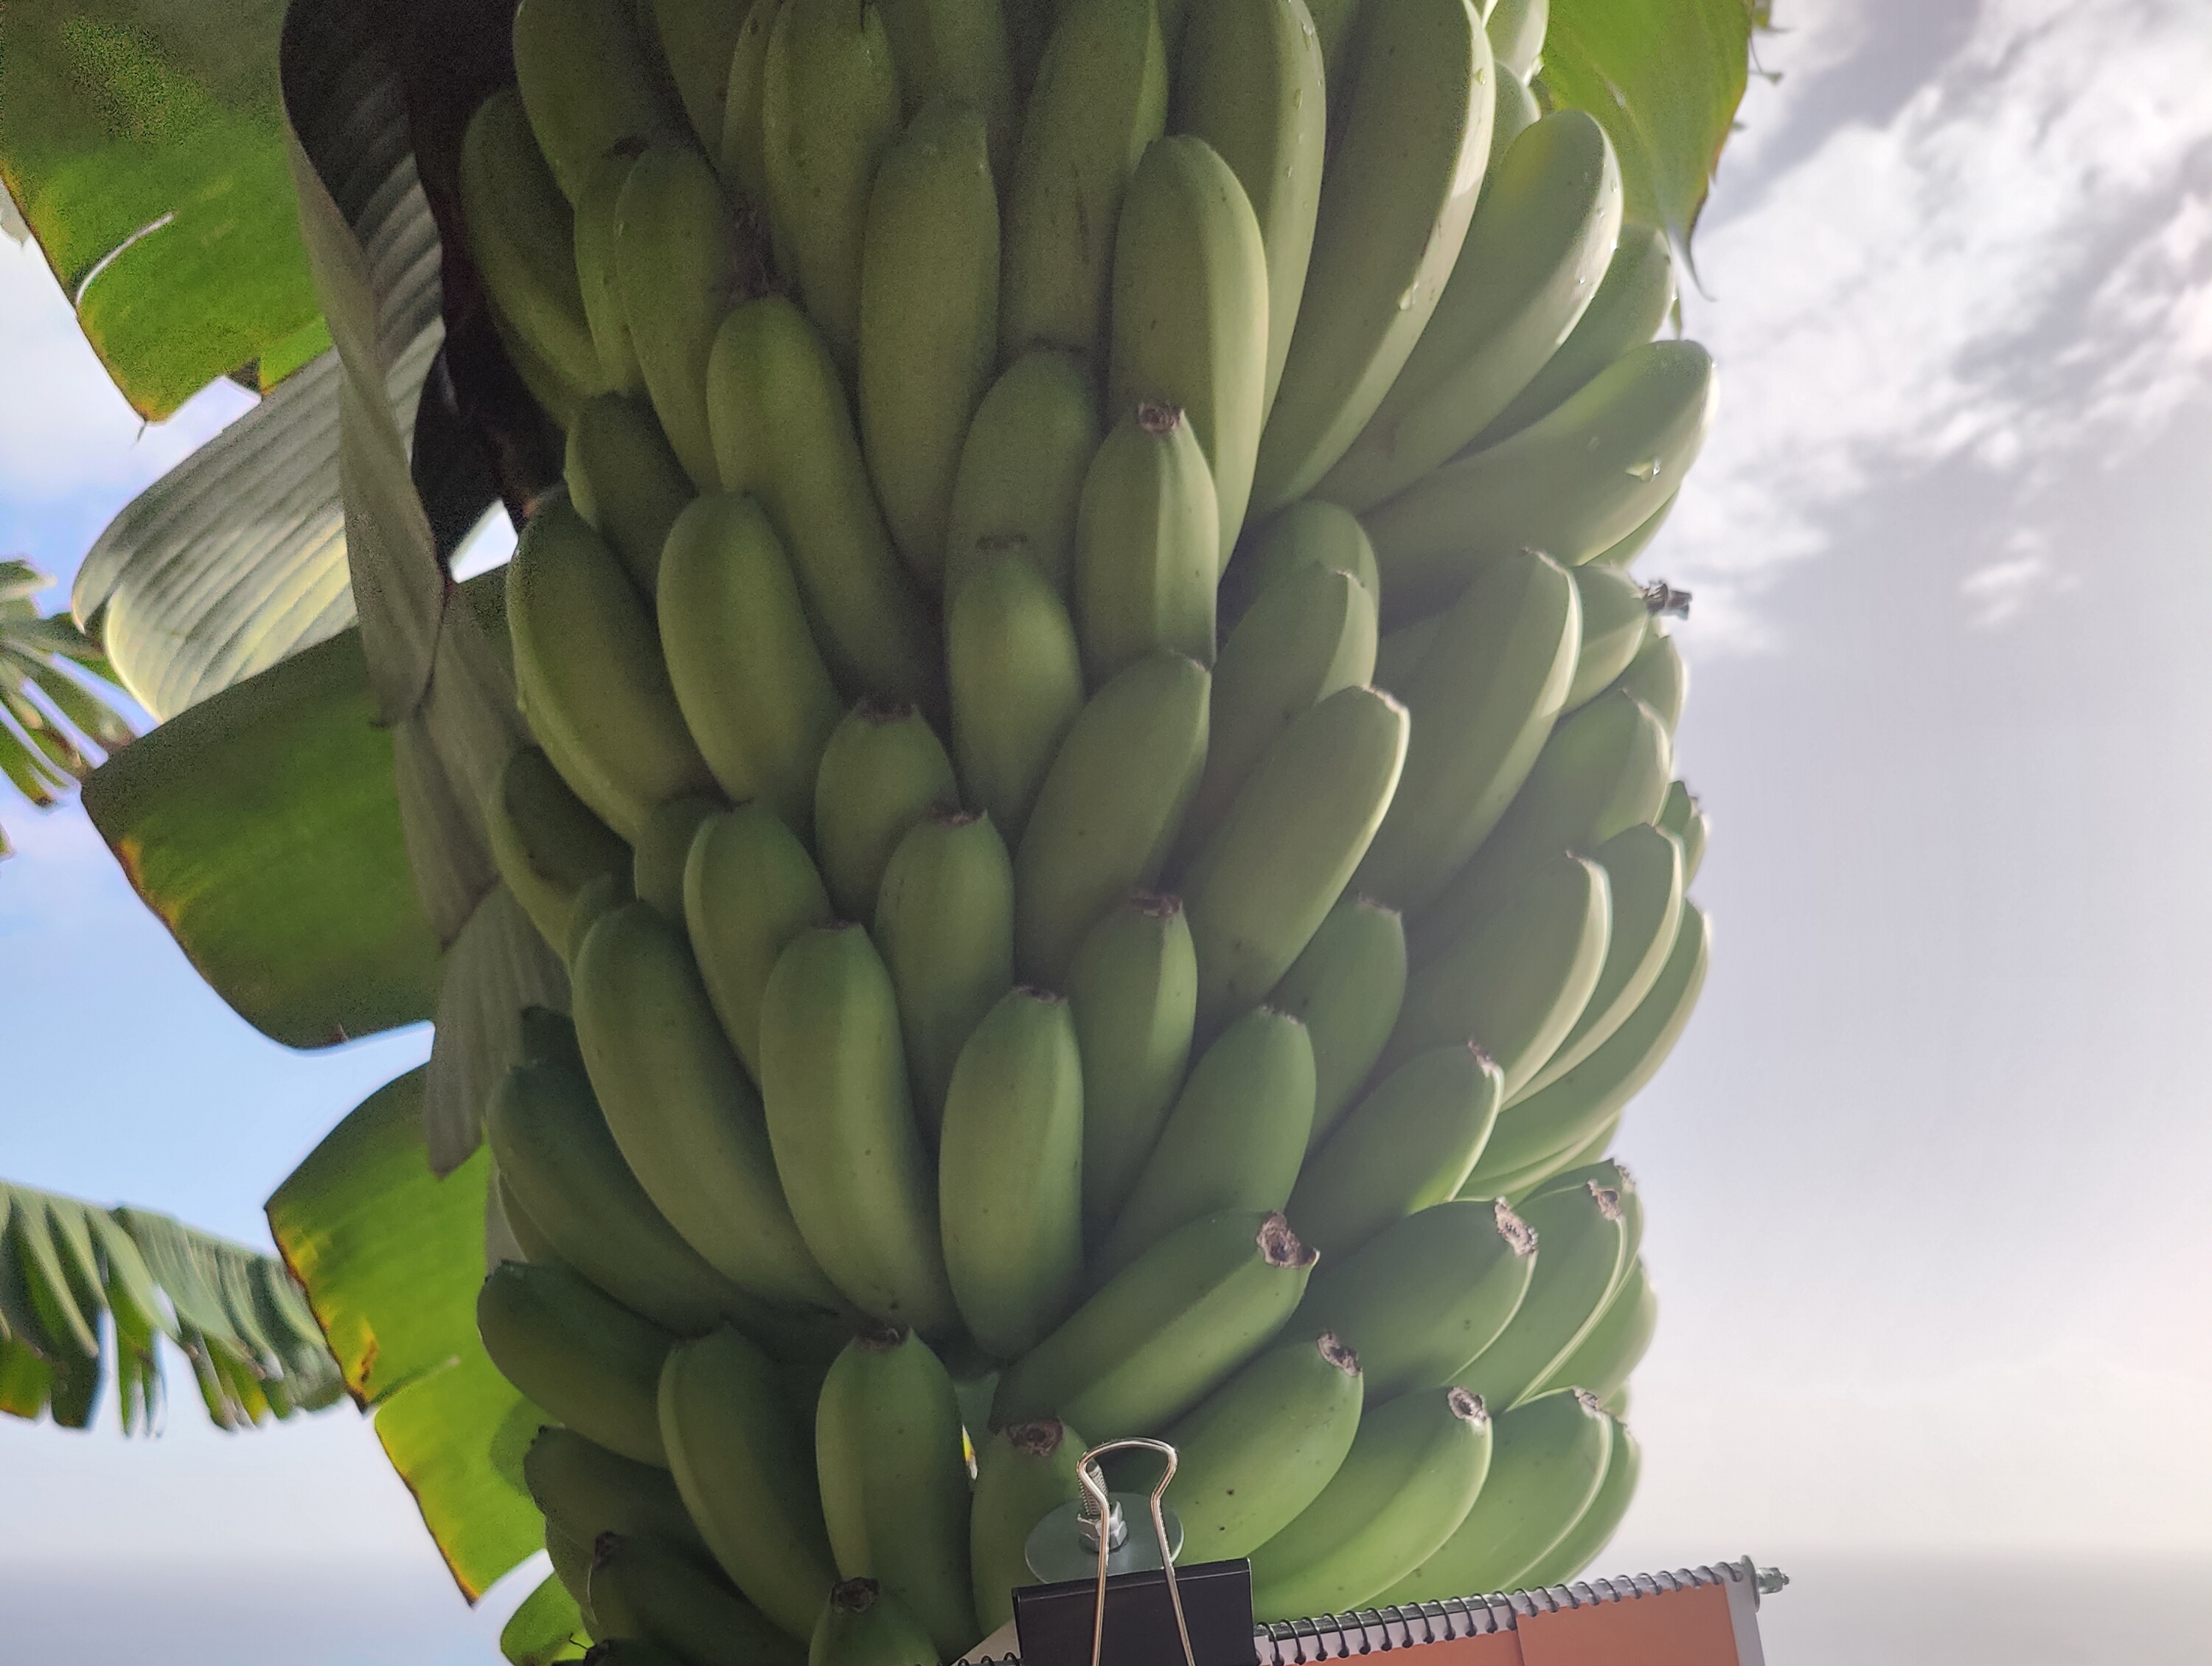
Label: Cut